Christian Gottlob Neefe

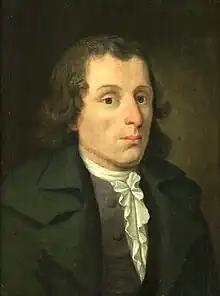
Christian Gottlob Neefe

Christian Gottlob Neefe (5 February 1748 – 28 January 1798) was a German opera composer and conductor. He was known as one of the first teachers of Ludwig van Beethoven.